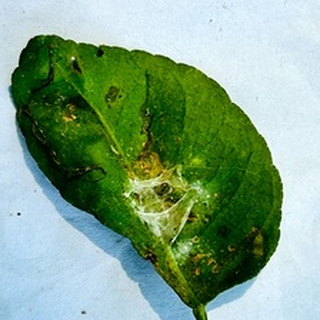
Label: lemon_spider_mites